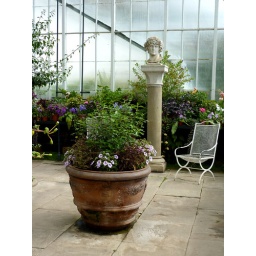
Wallington Hall, Northumberland. The conservatory is located in Wallington's beautiful walled garden which also houses a varied plant collection.